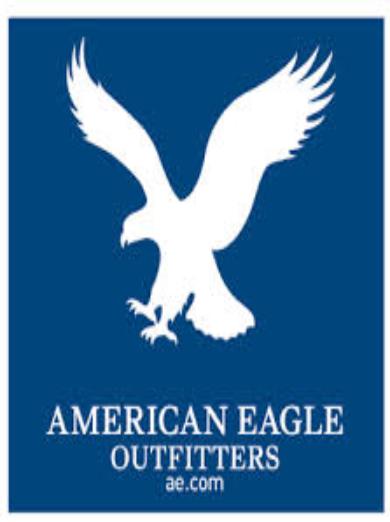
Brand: American Eagle
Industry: Clothes